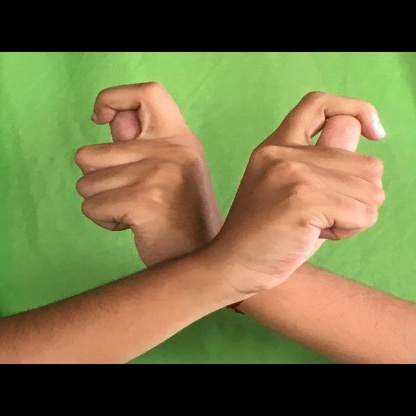
Mudra: Berunda